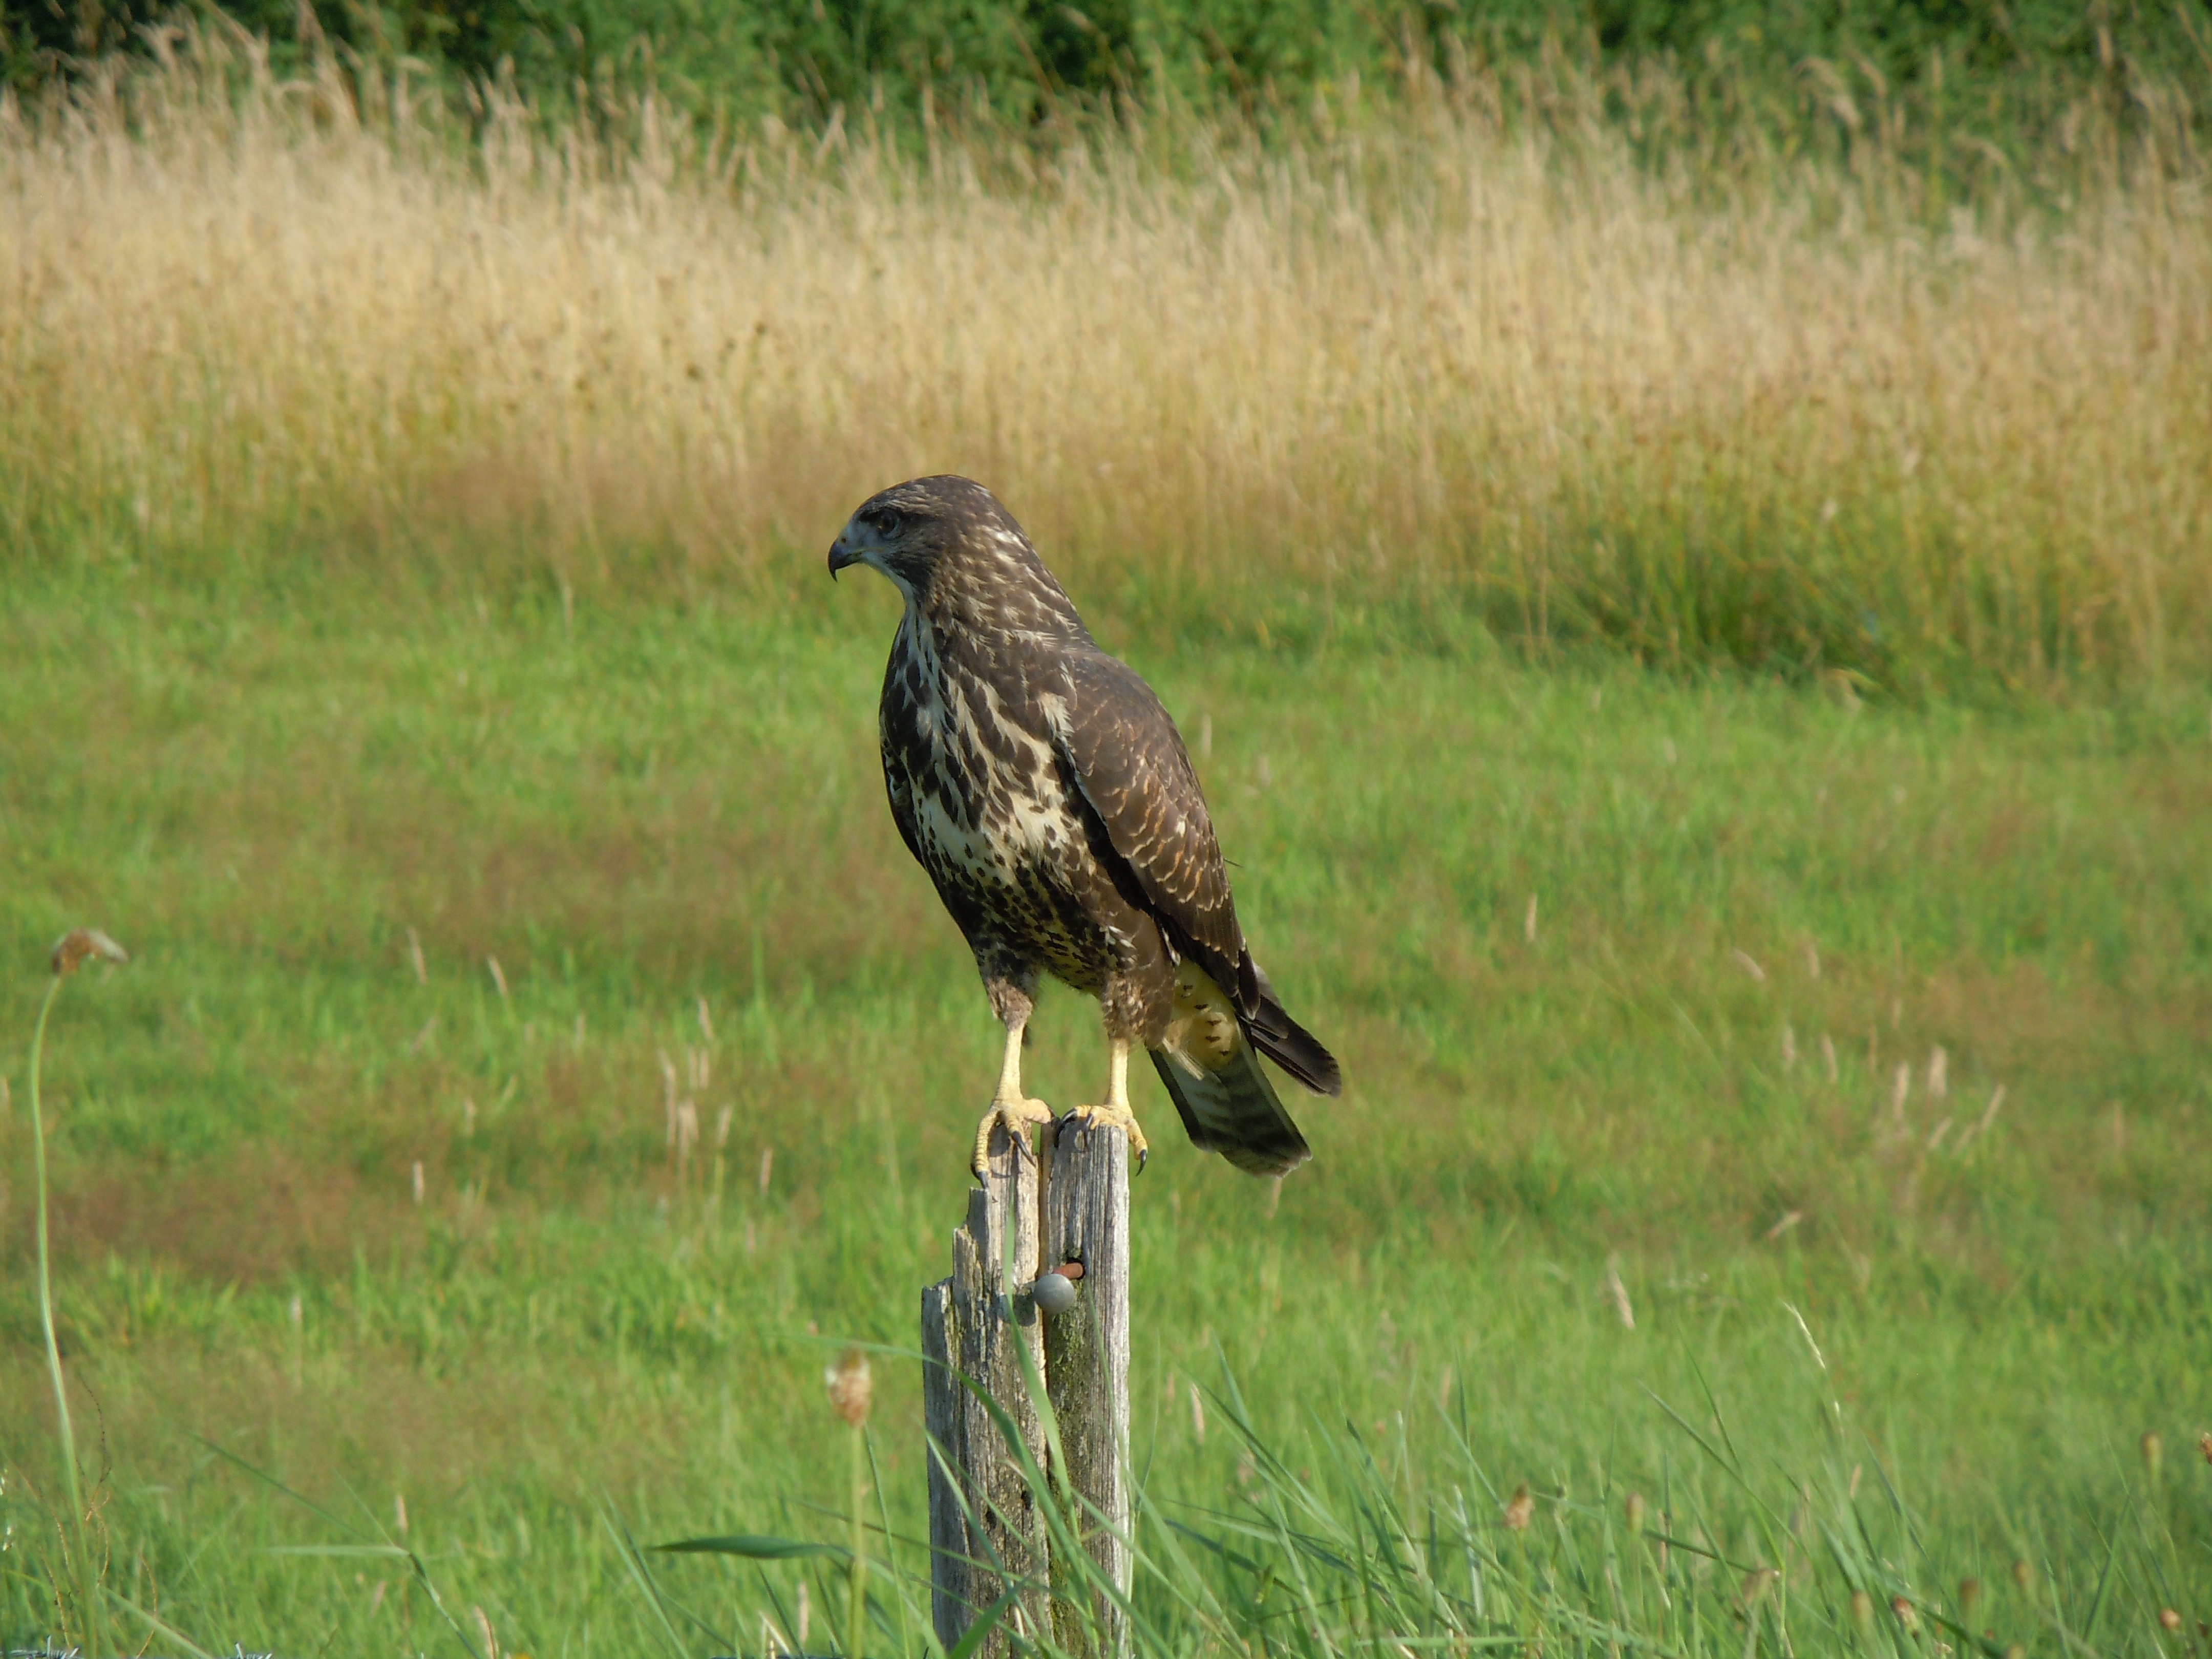
nature, bird, prairie, wildlife, beak, hawk, fauna, bird of prey, vertebrate, buzzard, common buzzard, perching bird